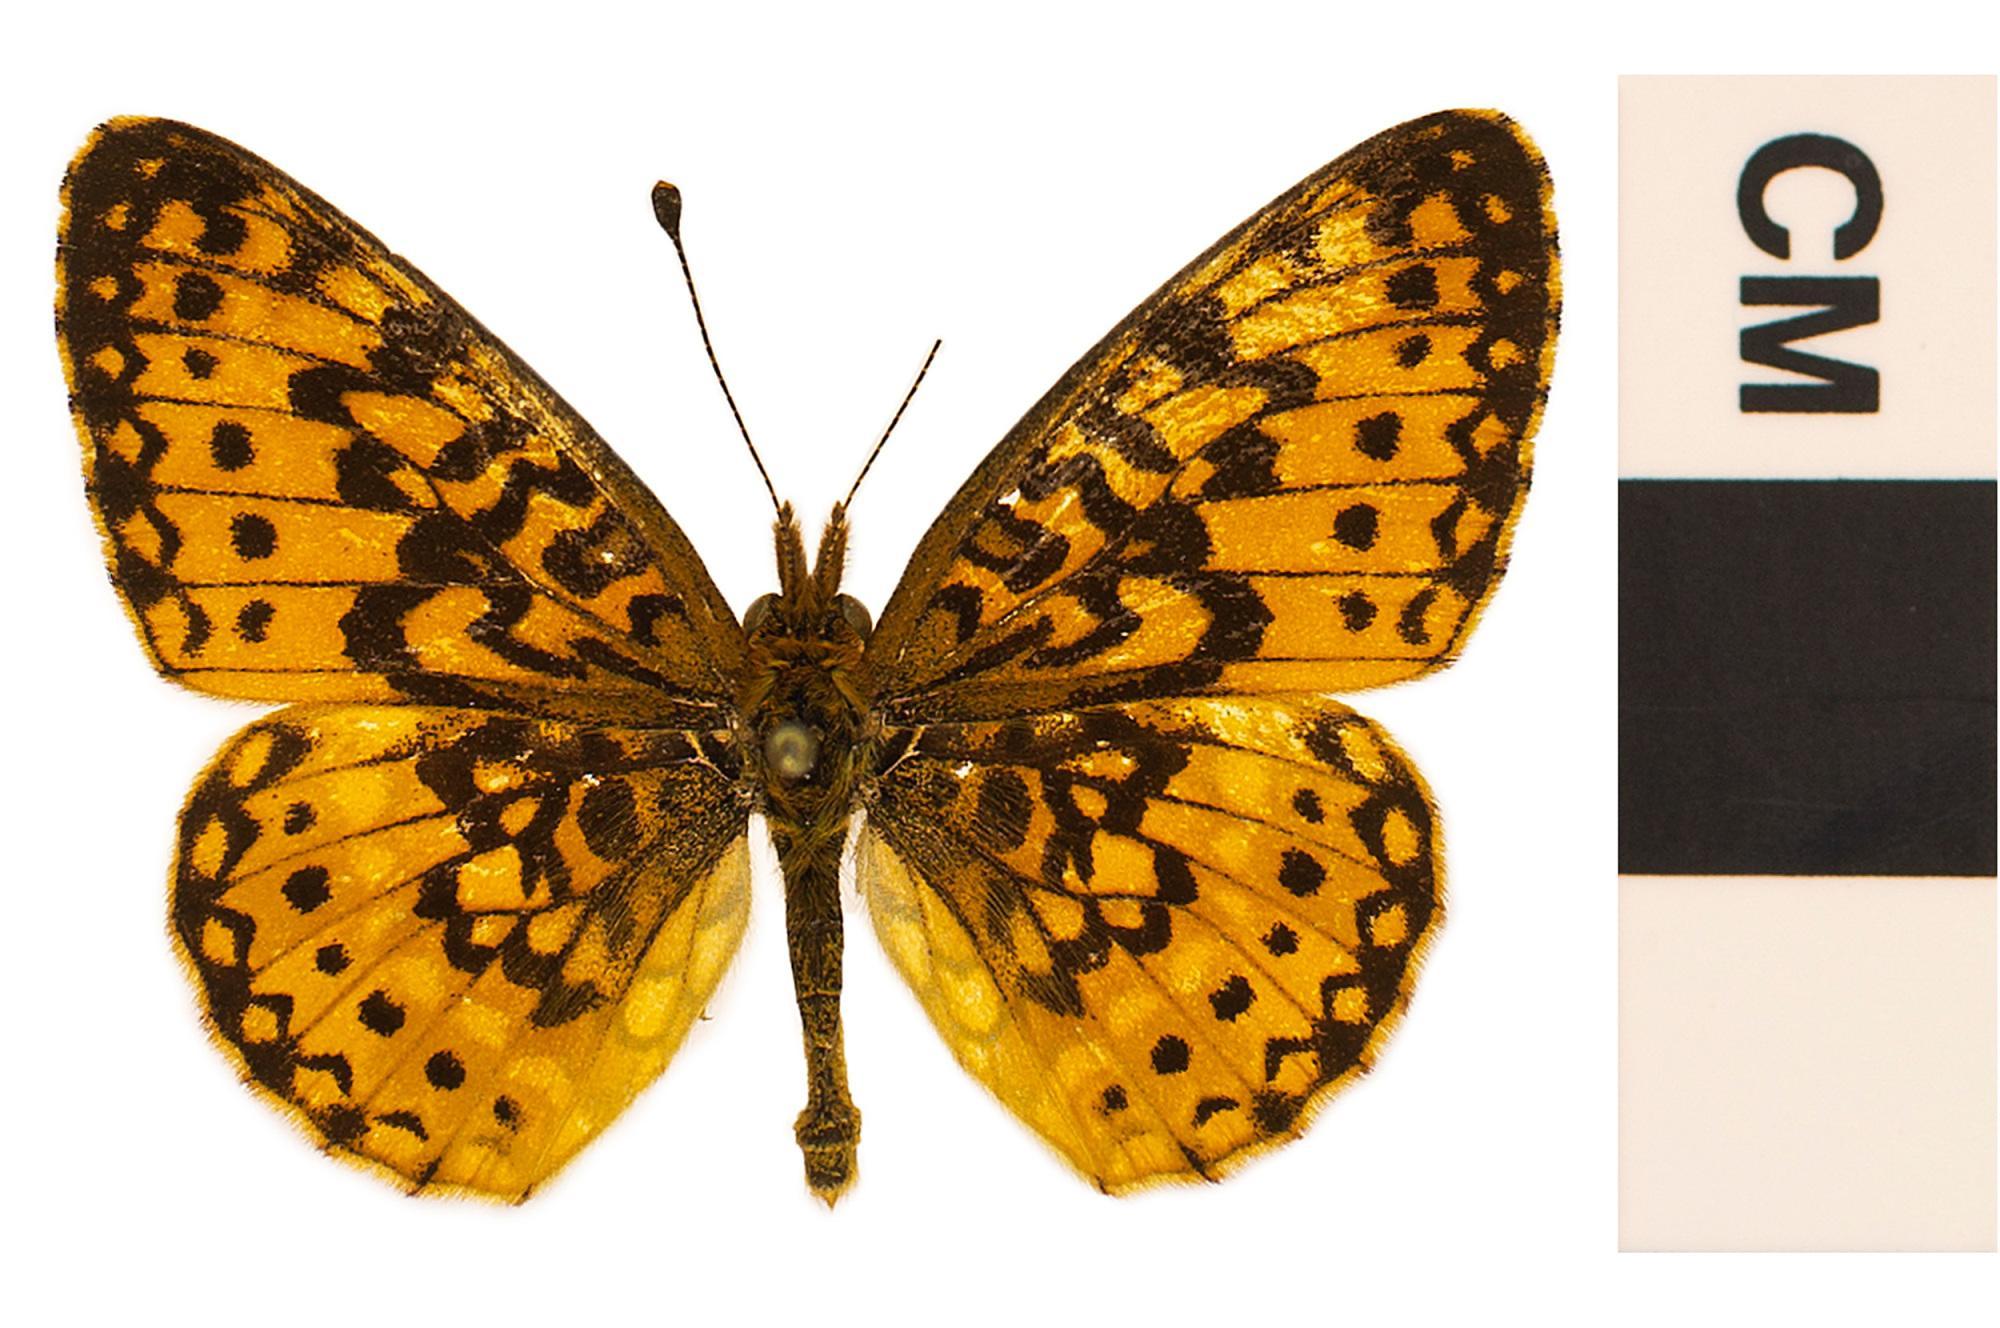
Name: Meadow Fritillary, Meadow Fritillary
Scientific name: Boloria bellona
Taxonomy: Animalia, Arthropoda, Hexapoda, Insecta, Lepidoptera, Nymphalidae, Heliconiinae
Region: US Mid Atlantic (PA, NJ, MD, DE, DC, VA, WV)
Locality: North America, United States, Maryland, Baltimore County
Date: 1966